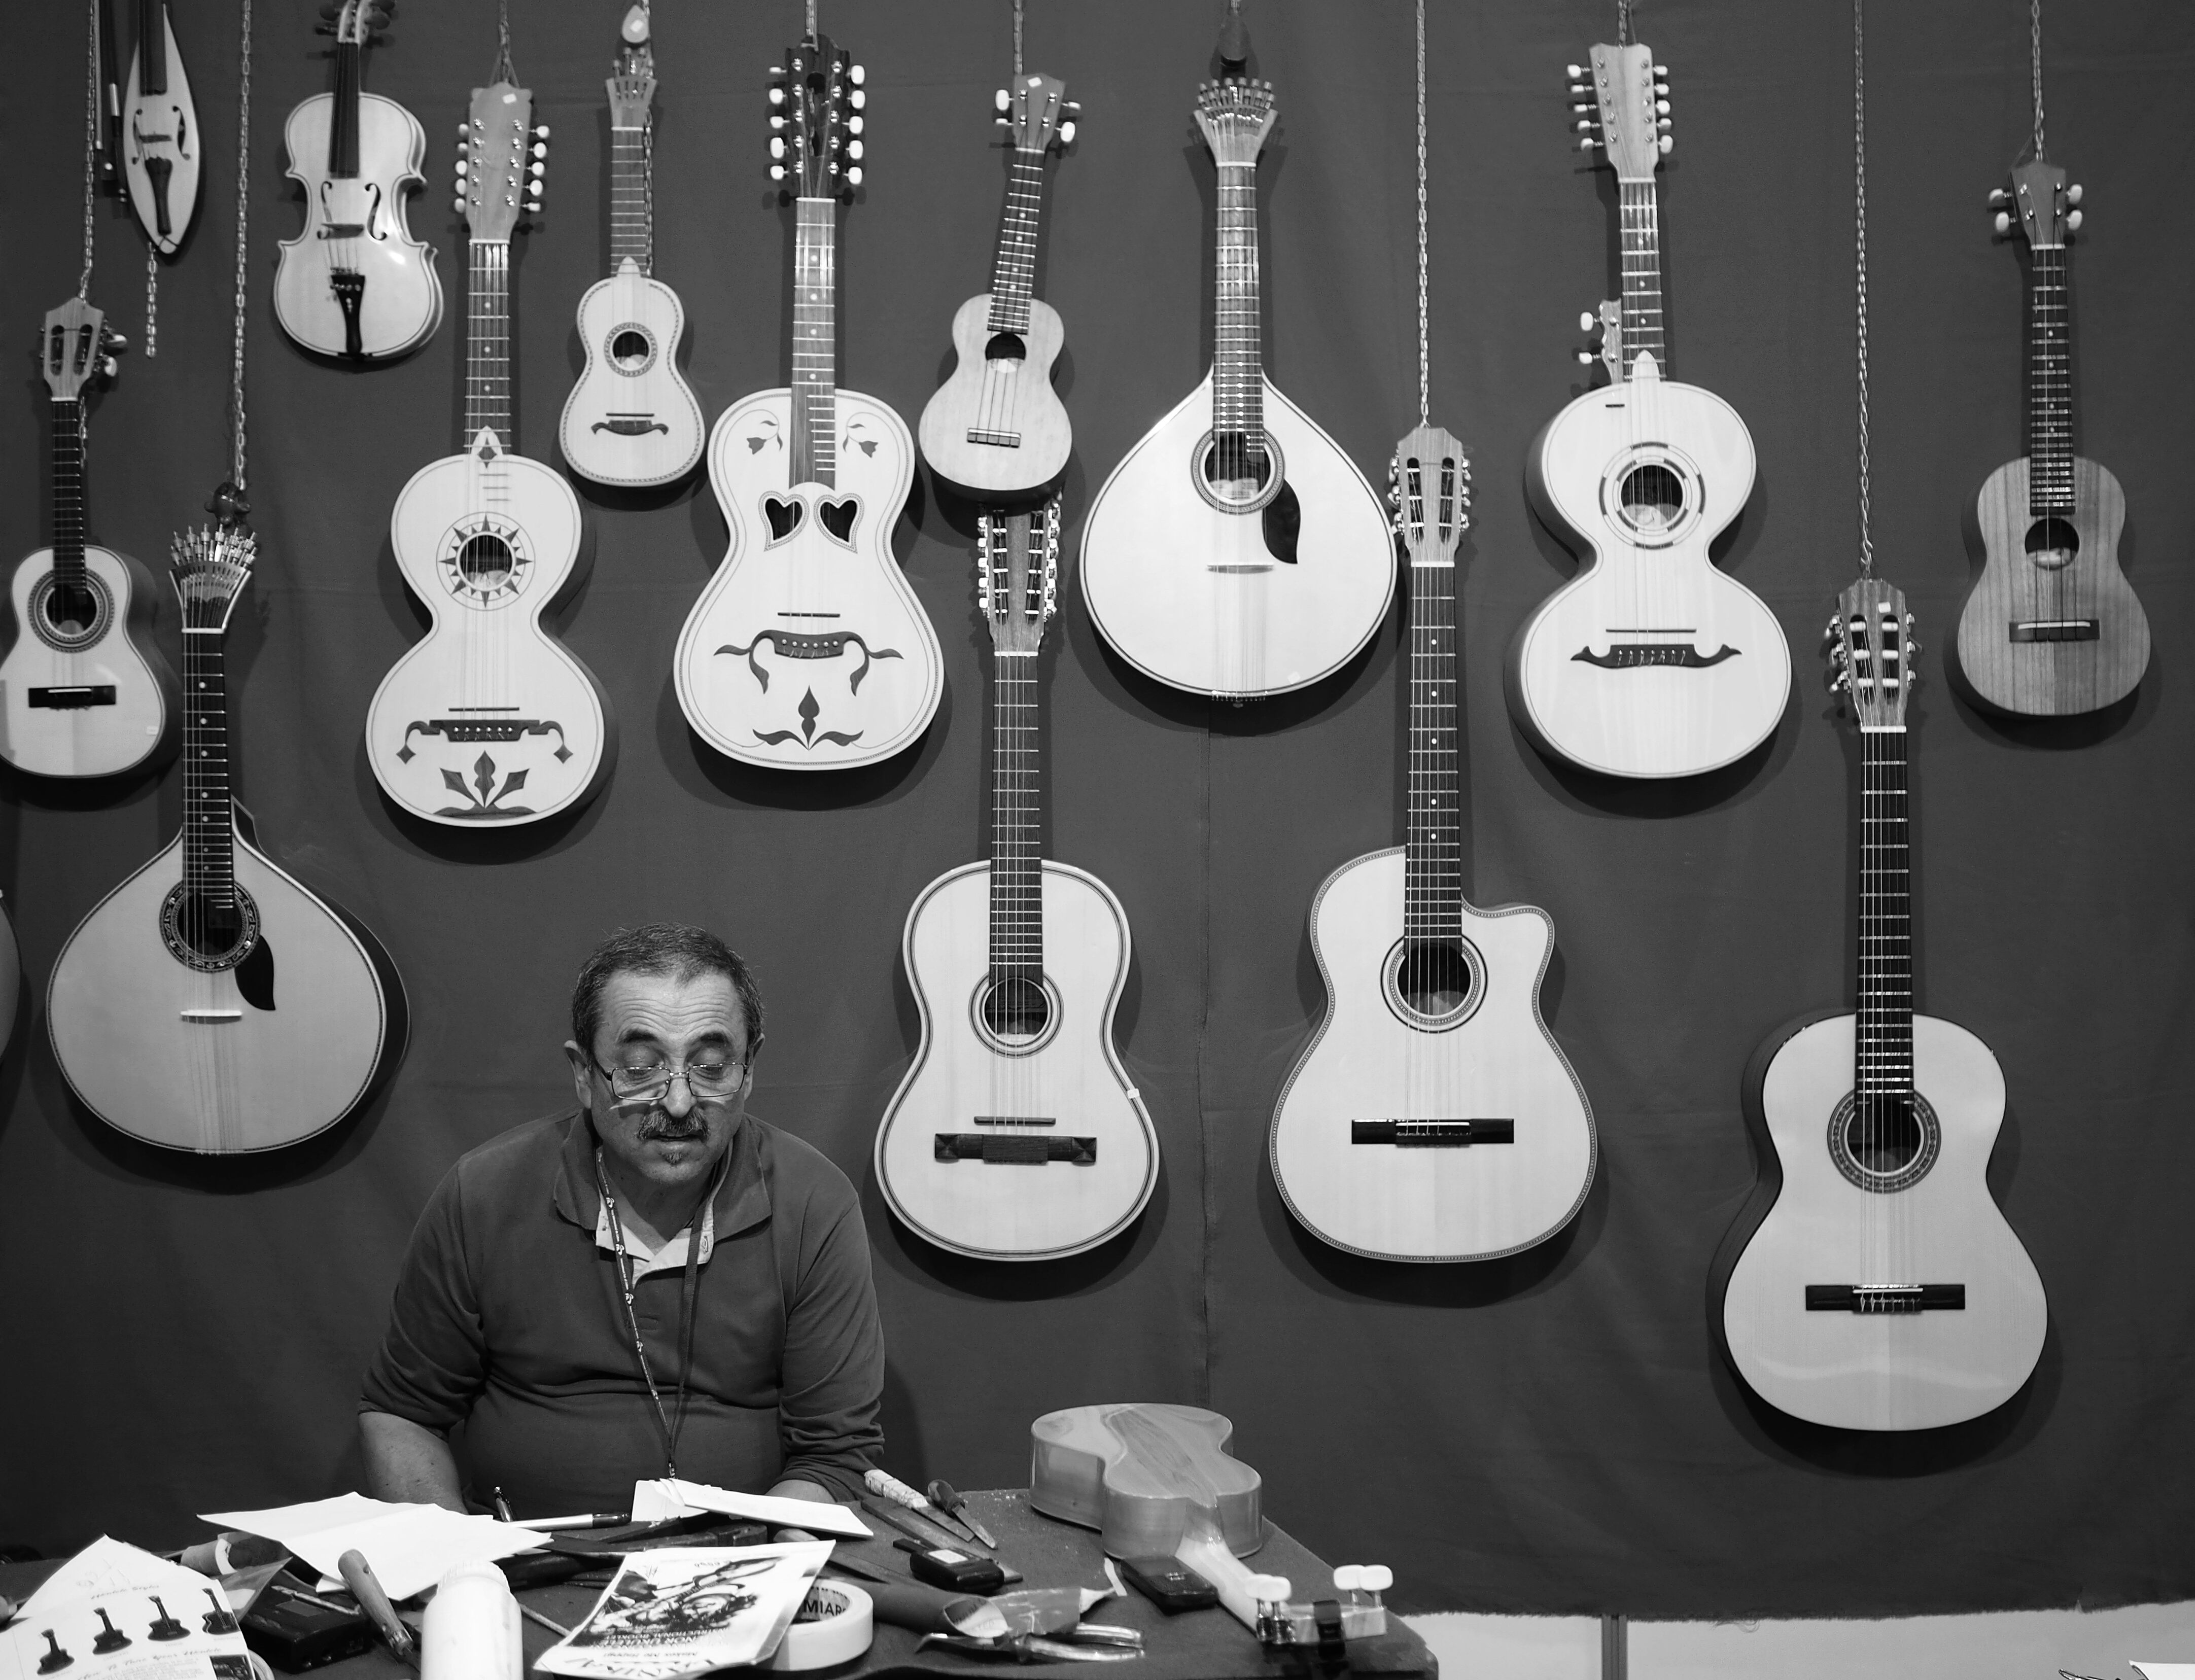
creative, black and white, people, white, street, photography, guitar, acoustic guitar, urban, social, lens, black, monochrome, musical instrument, bw, blackandwhite, blackwhite, streets, candid, best, illustration, moments, public, em5, olympus, portugal, prime, pretoebranco, rua, omd, streetphoto, guitars, f18, bass guitar, 17mm, lisboa, lisbon, moment, unposed, souls, pretobranco, retratos, sp, portuguese, pb, inpublic, fotografiaderua, streetmoments, lavinha, joao, portugueseguitars, monochrome photography, string instrument, plucked string instruments, acoustic electric guitar